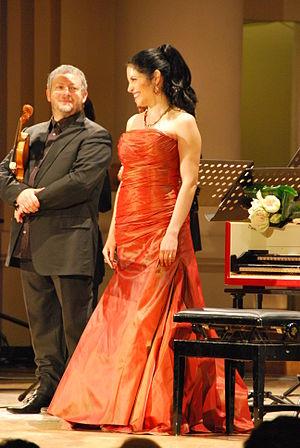
Fabio Biondi est un violoniste et chef d'orchestre italien.